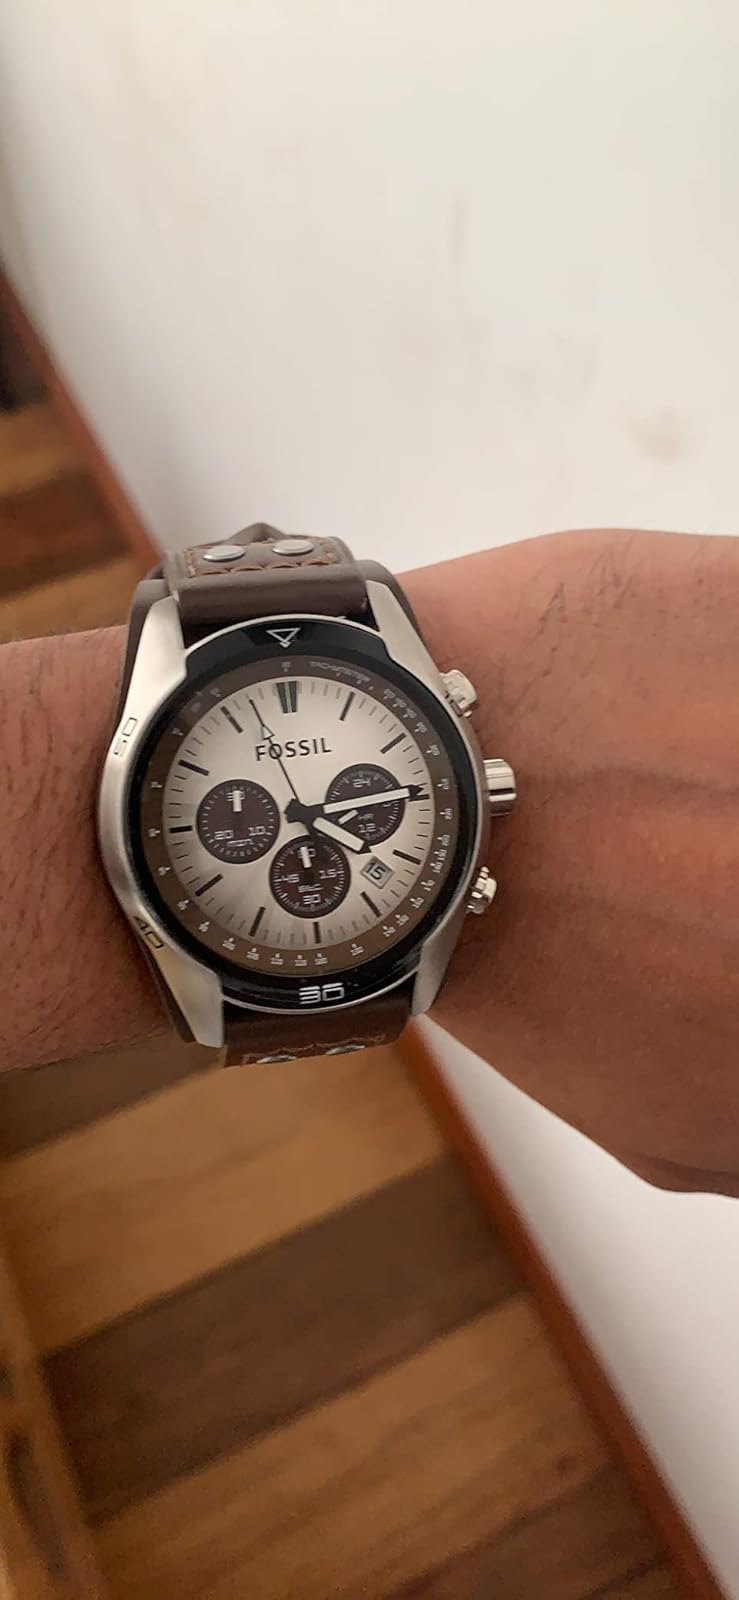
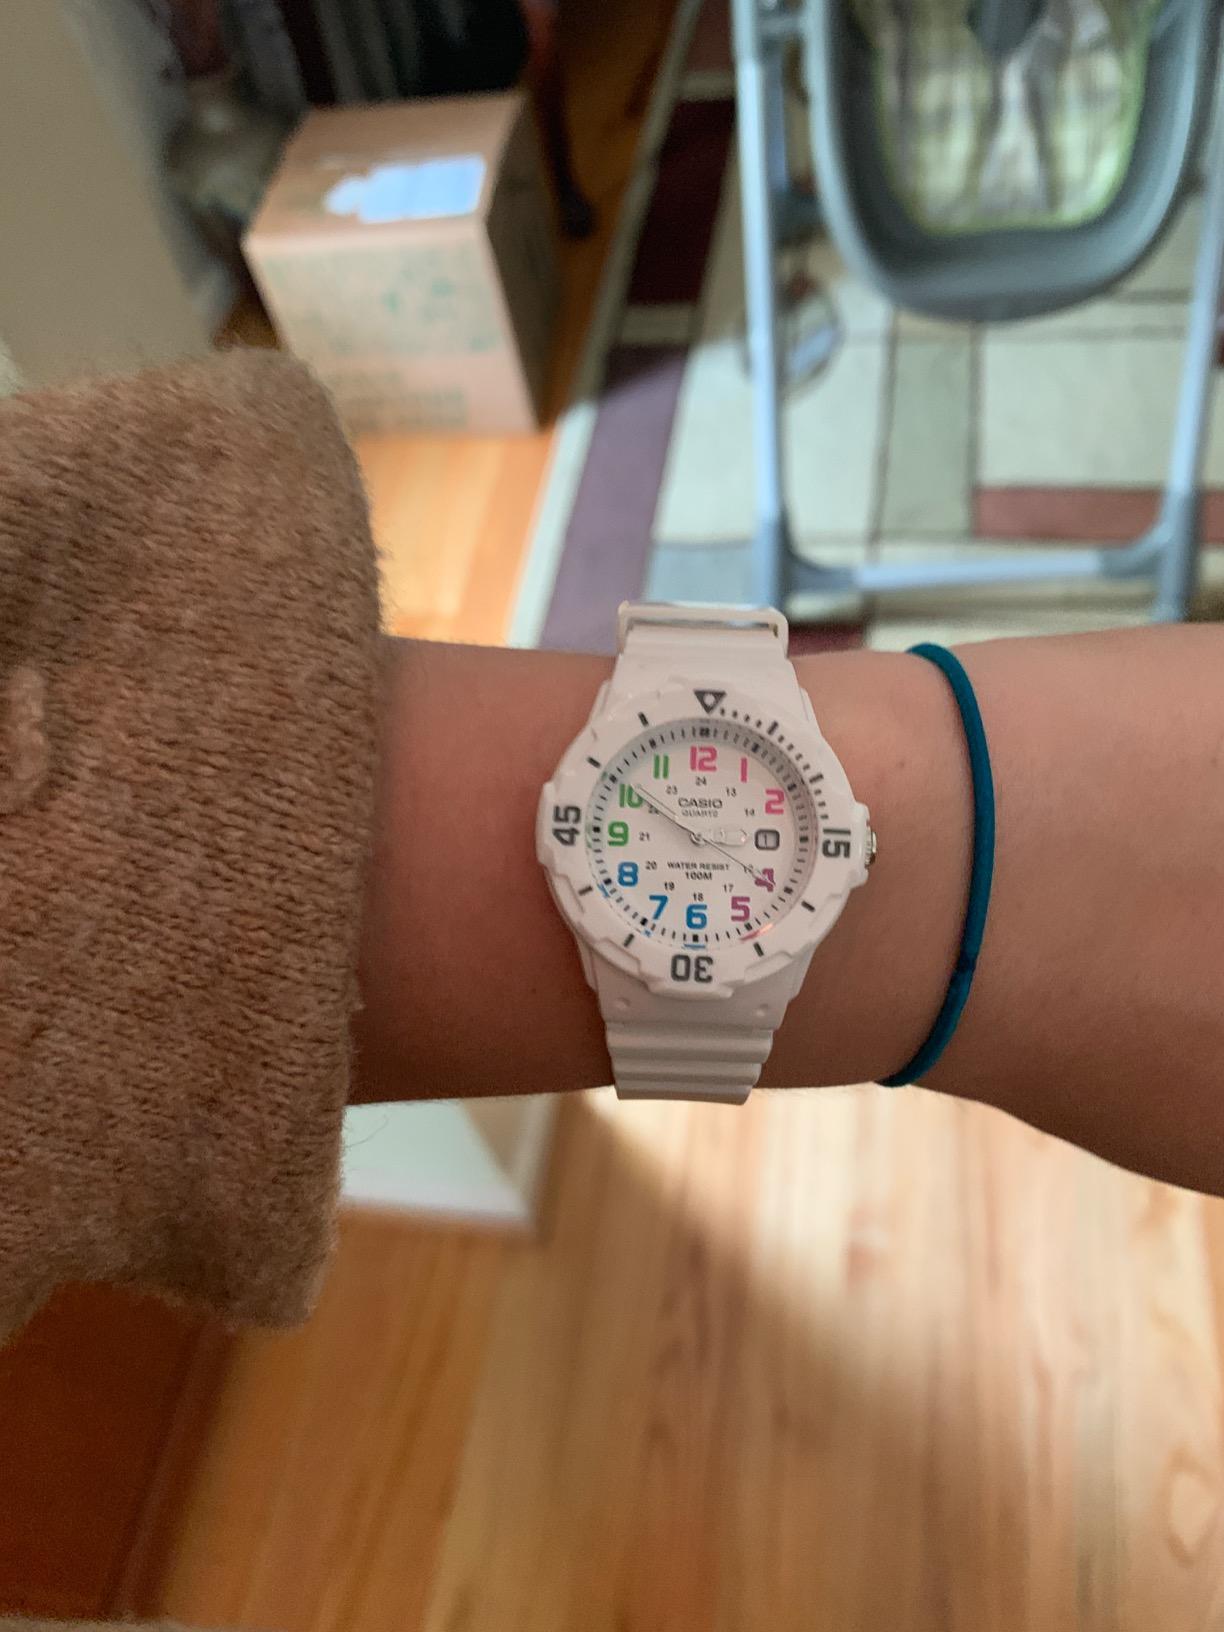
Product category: accessories_watch
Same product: no